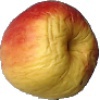
Label: Apple Red Yellow 1